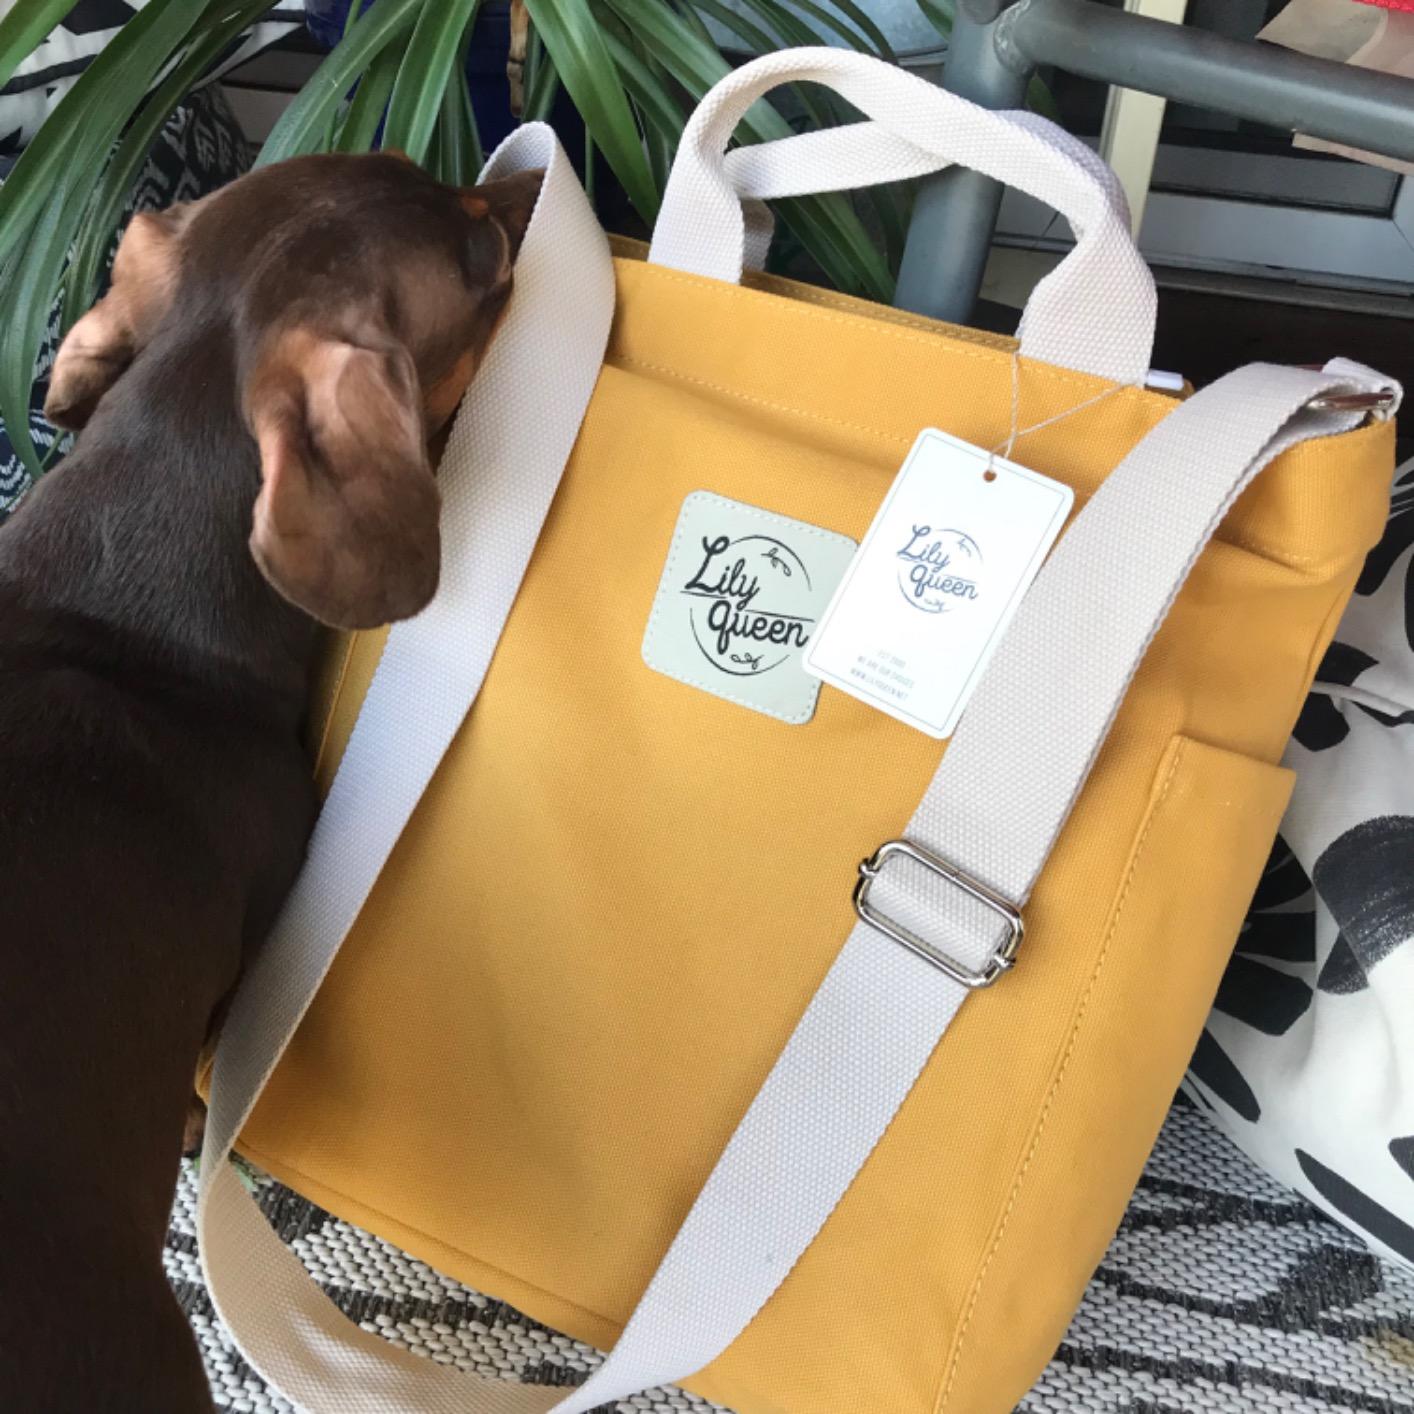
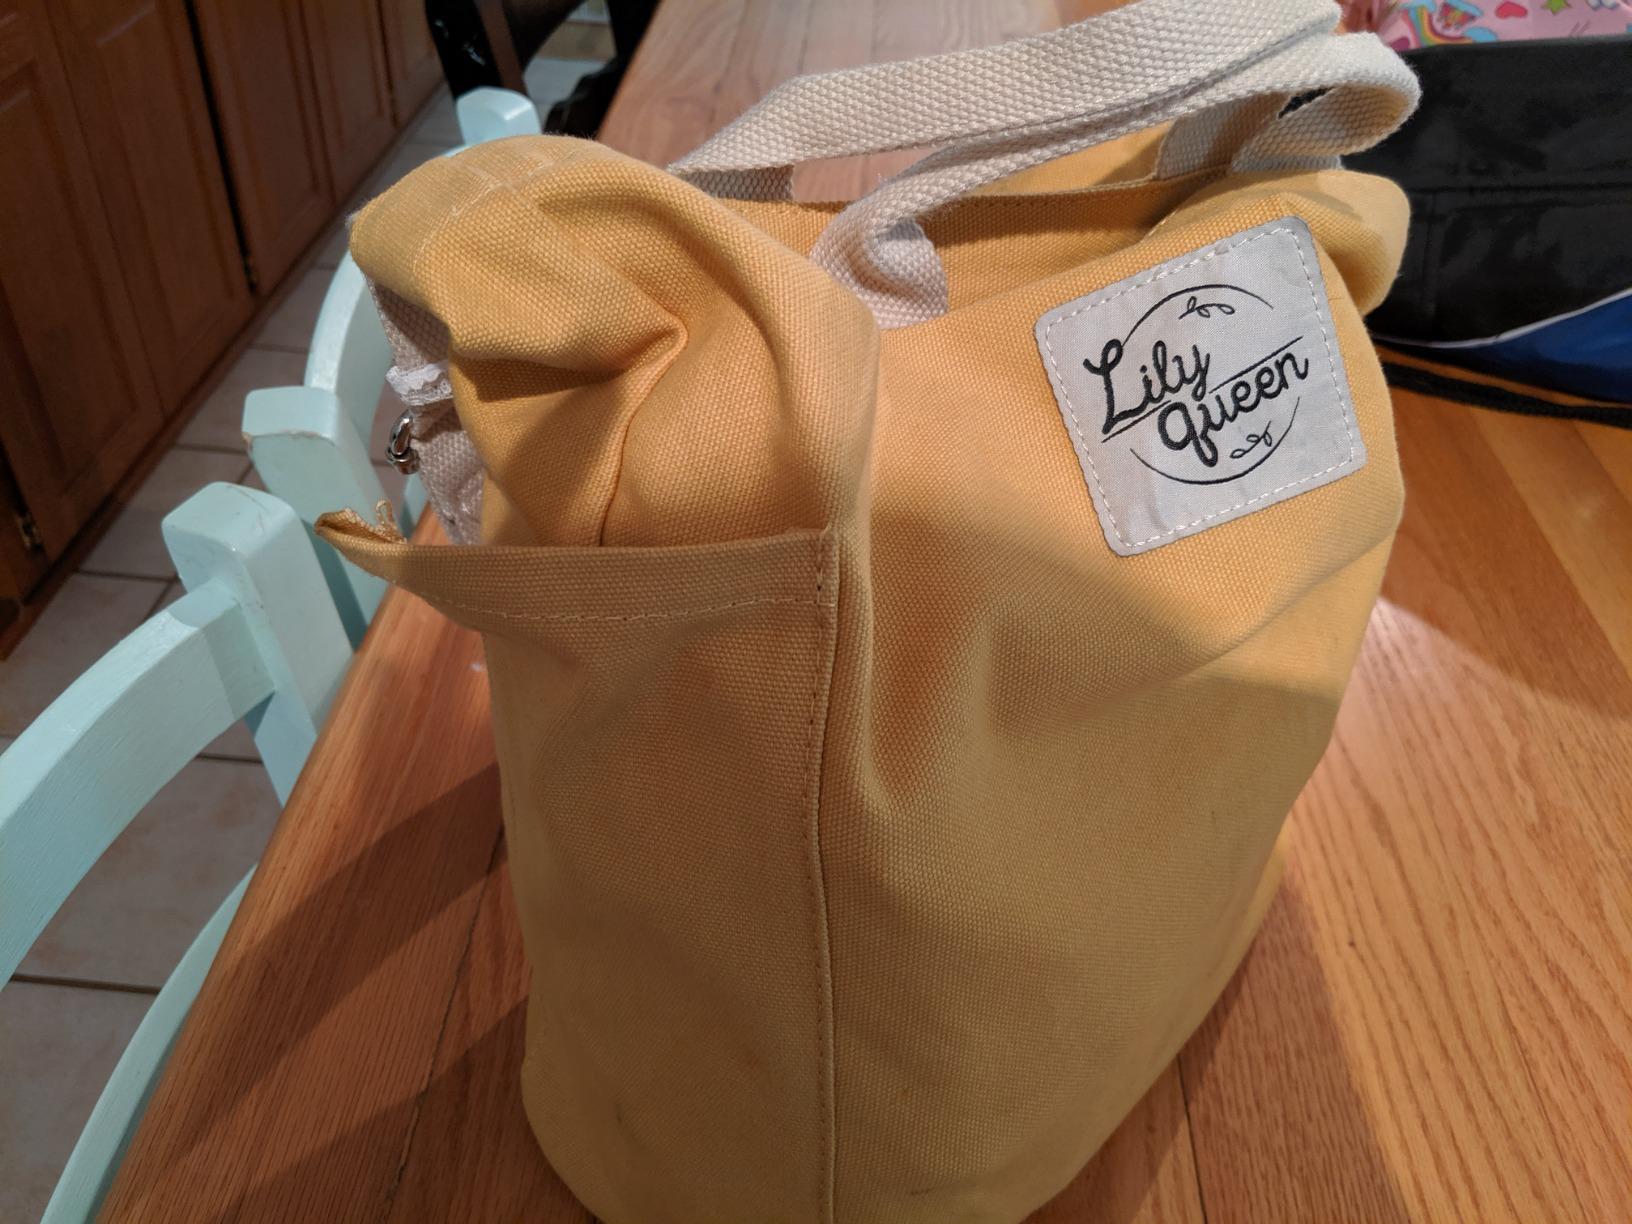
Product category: accessories_handbag
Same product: yes